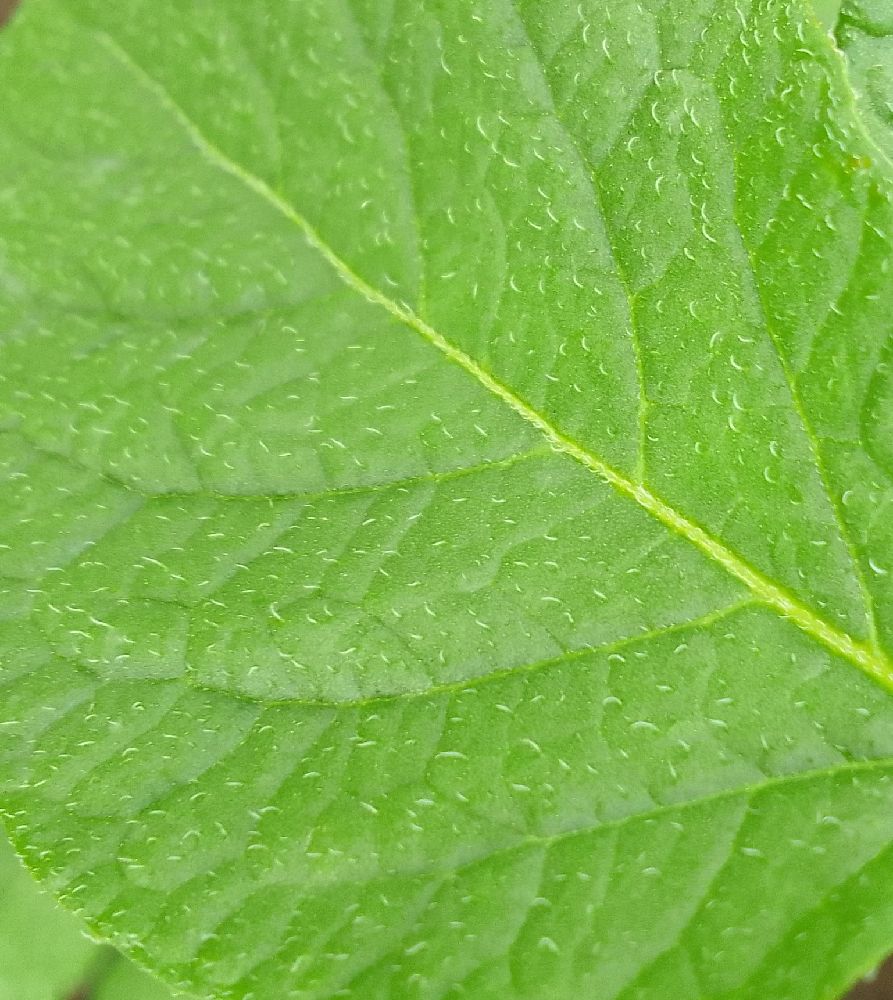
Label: Healthy